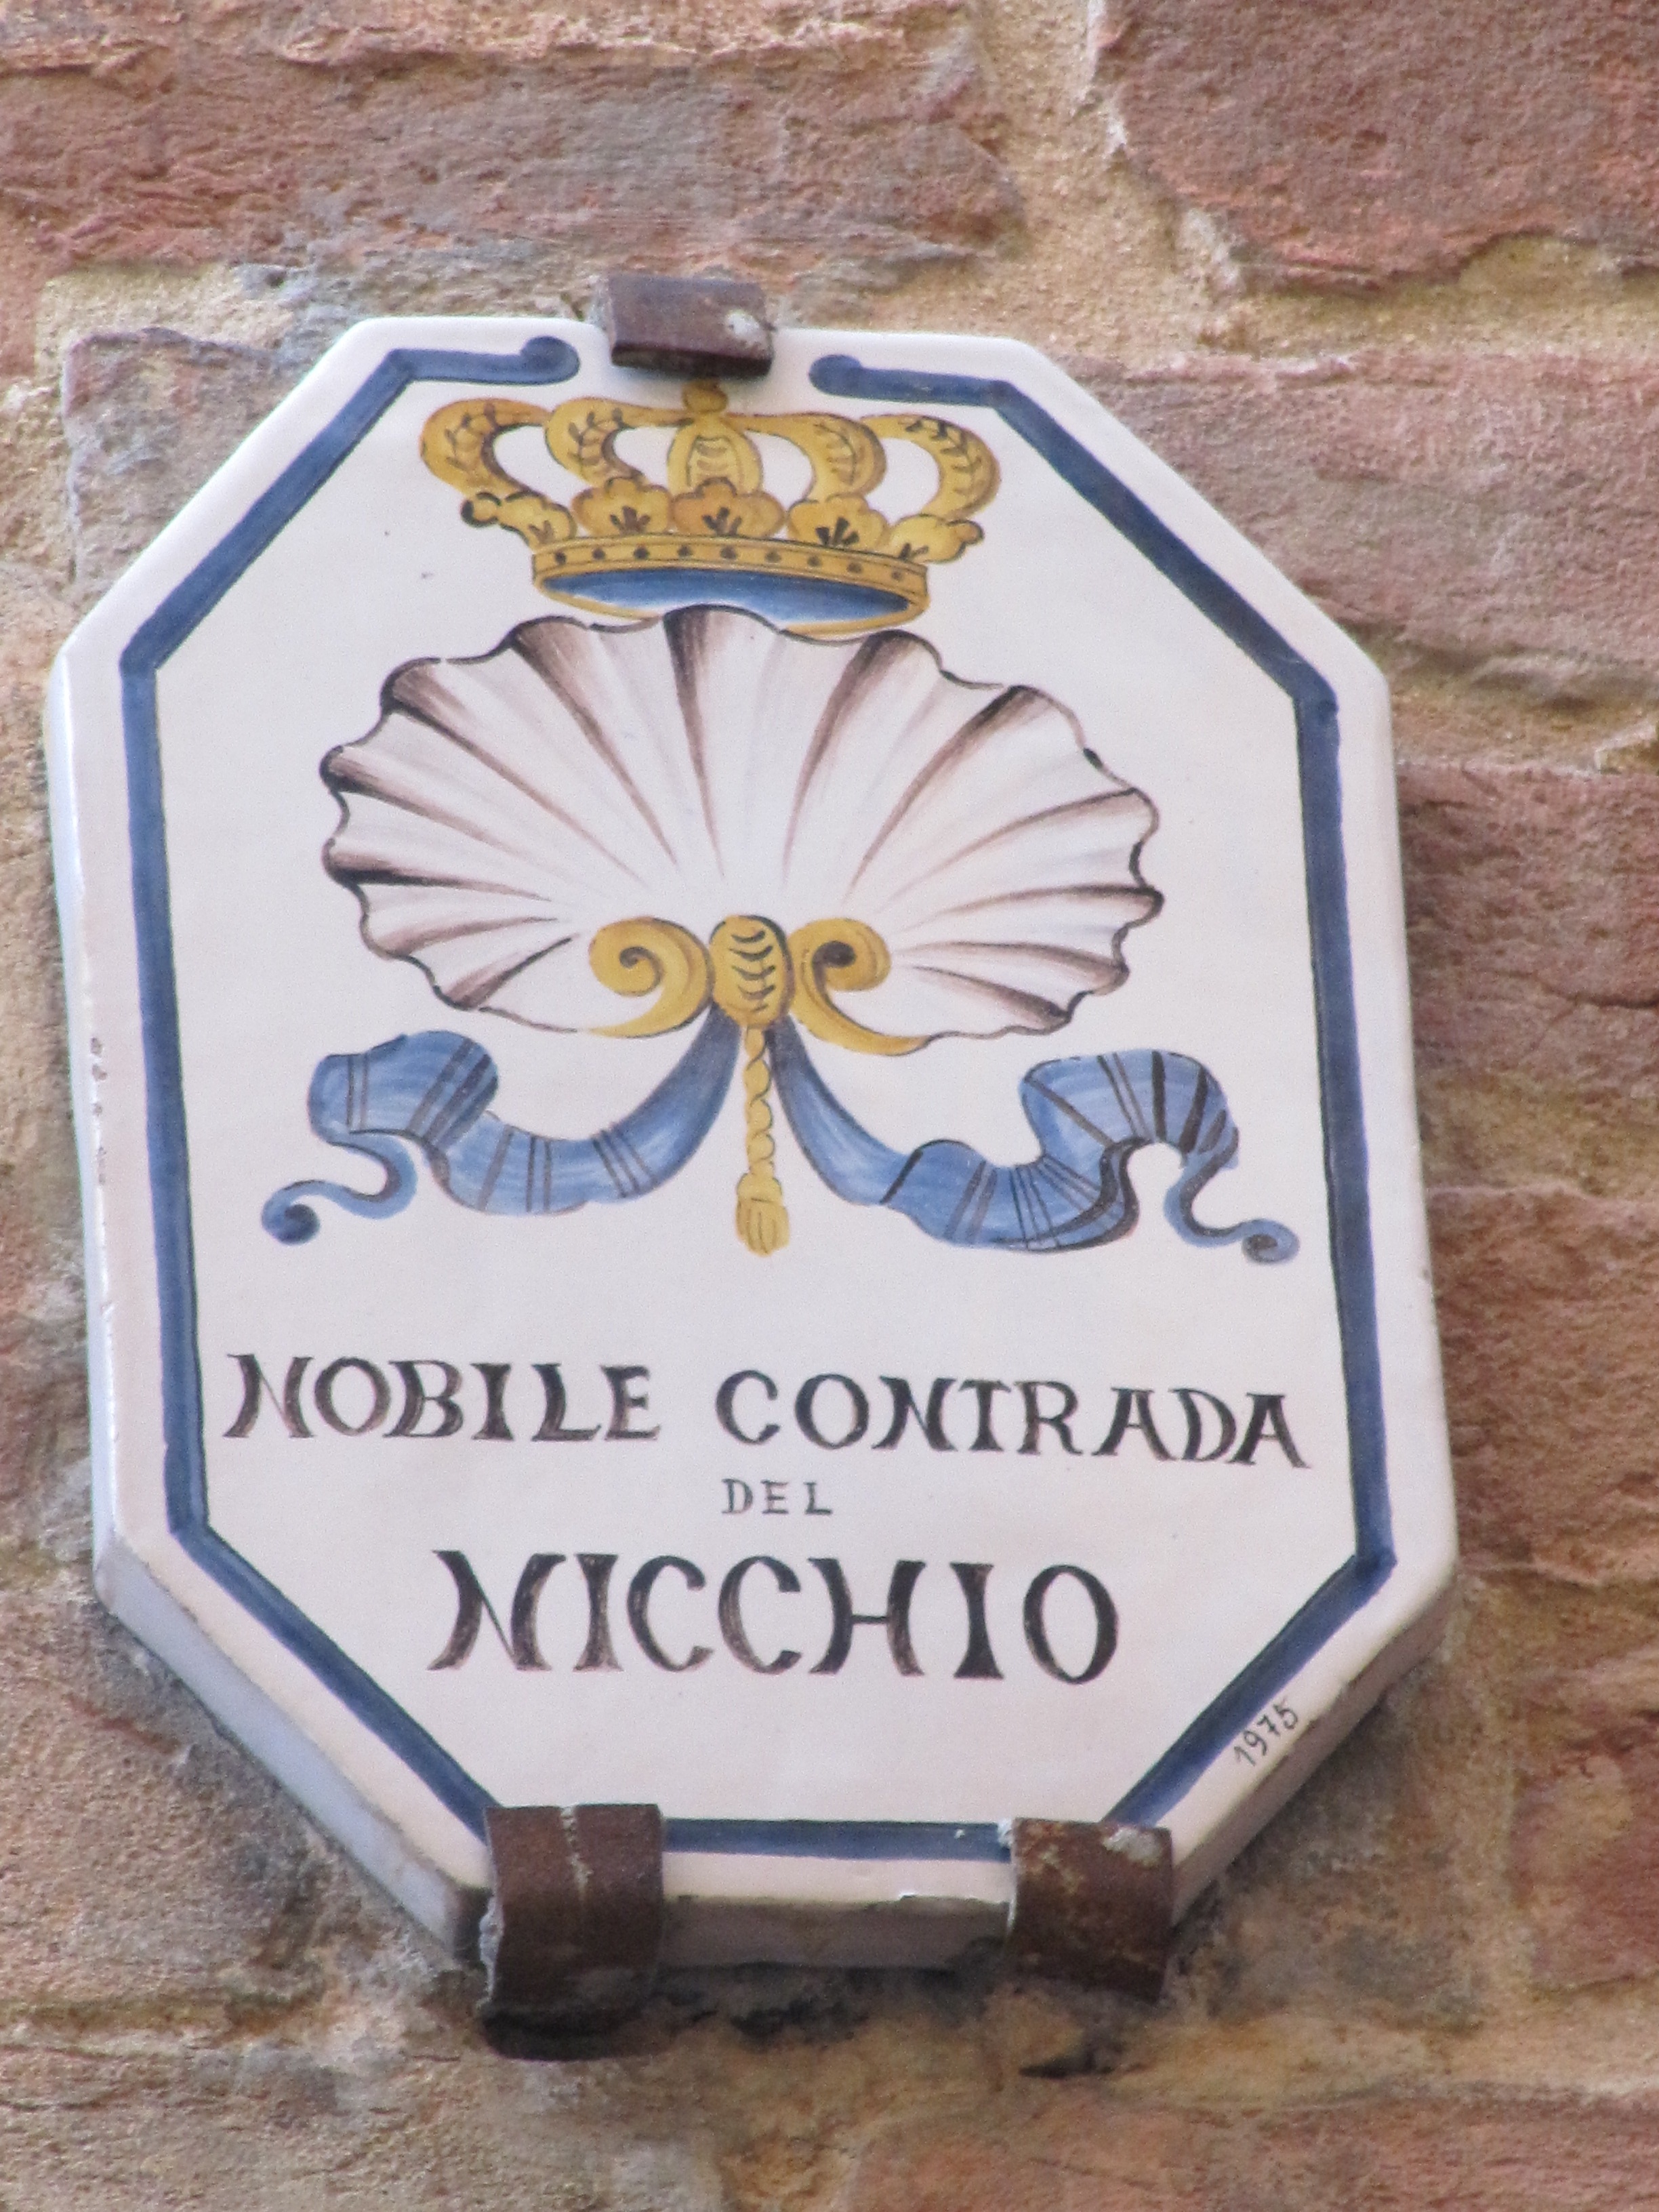
district, picture frame, siena, horse racing, palio, the contrade of the shell